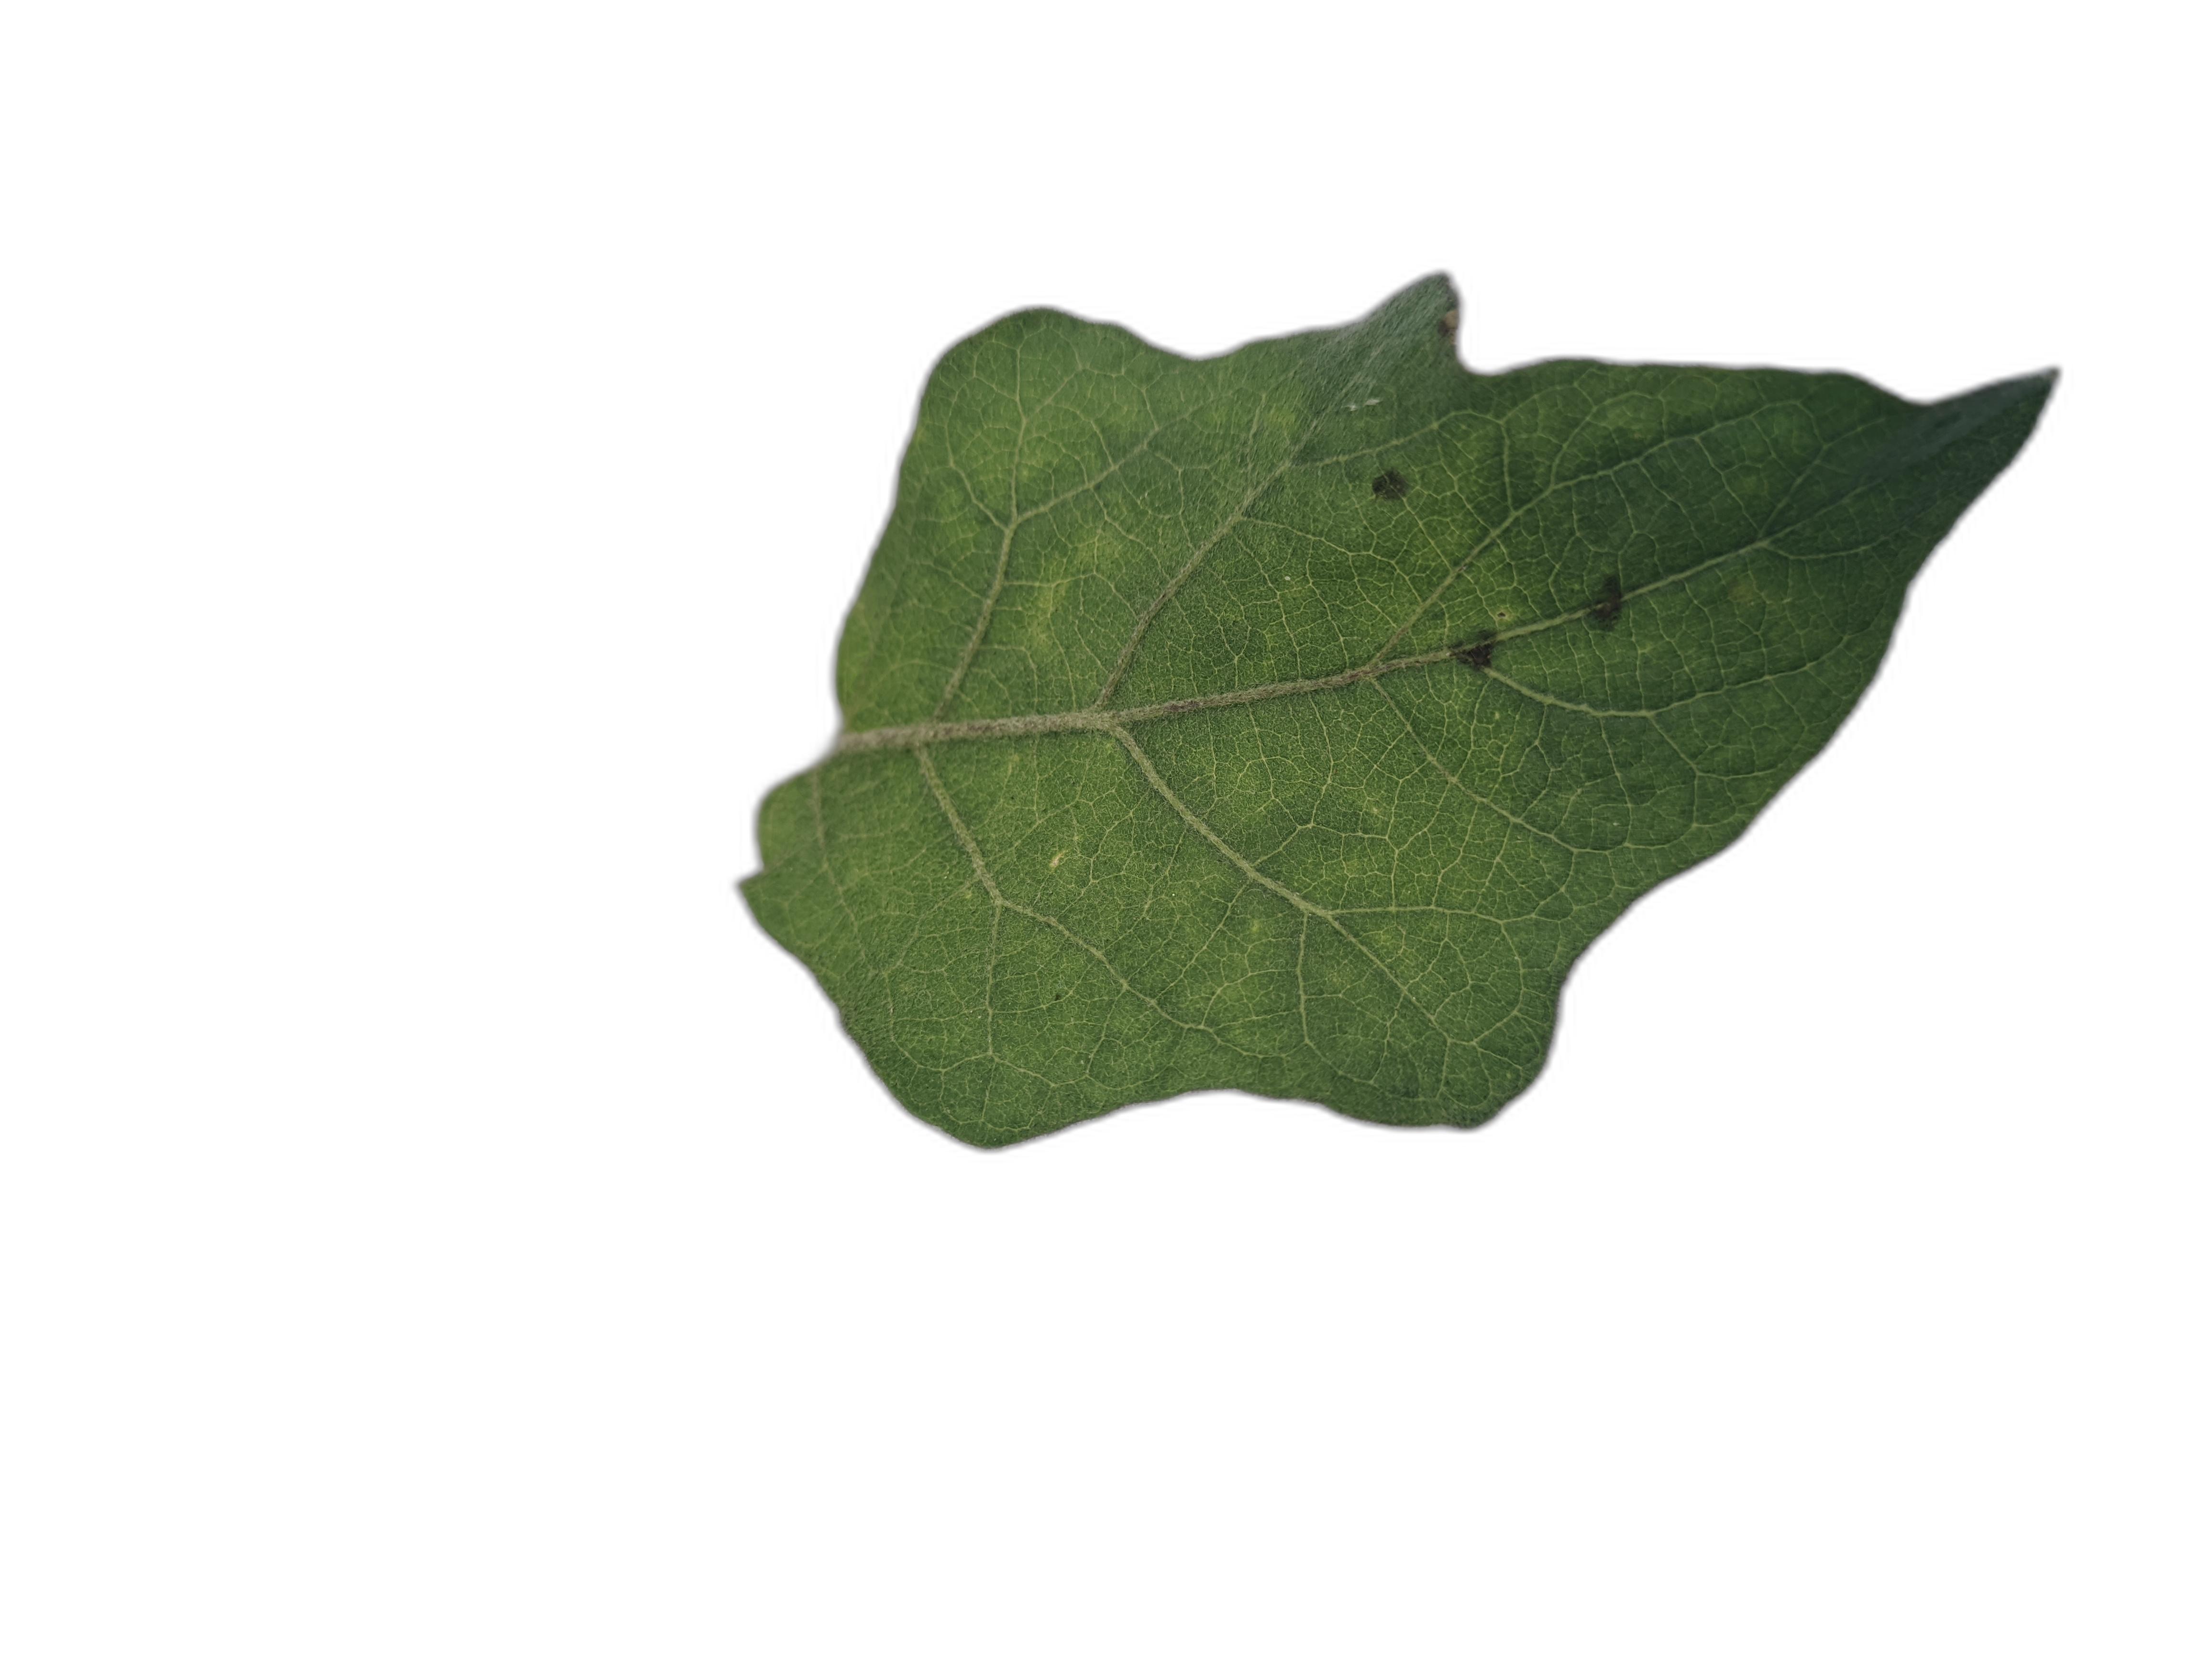
Label: Leaf Spot Disease